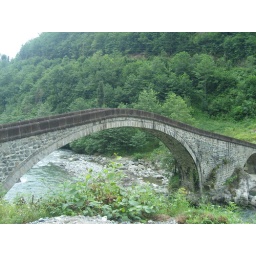
the rock bridge in Rize